Presencia de América Latina

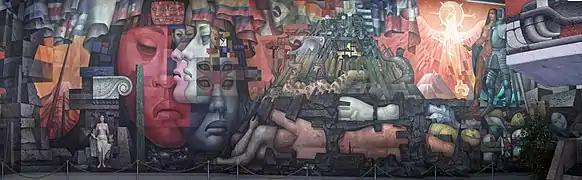
A gift from the Mexican government in the 1960s, the famous artist Jorge González Camarena created this remarkable mural recounting the unity between Latin American peoples and cultures throughout the long history of the continent.

The mural is divided into three parts: a flat, central panel measuring 20 by 6 meters, and two sides panels set off at oblique angles to the central part. Each panel measures 7.6 by 6 meters. The mural as a whole is 211.2 m. In addition to this, the mural makes use of a staircase with right angles leading up to a second-story art gallery, increasing the total area to 300 m.